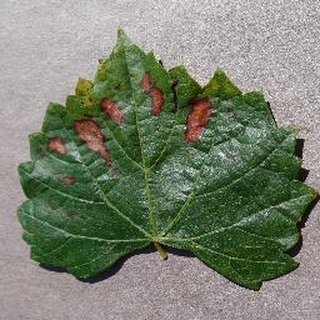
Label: grape_esca_black_measles